List of things named after Carl Friedrich Gauss

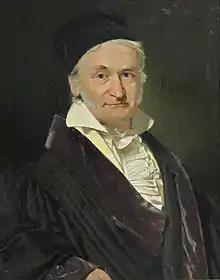
Carl Friedrich Gauss (1777–1855)

Carl Friedrich Gauss (1777–1855) is the eponym of all of the topics listed below.